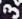
Number: 3